Aretas Akers-Douglas, 1st Viscount Chilston

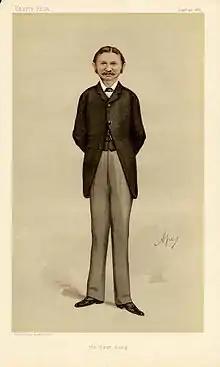
"The Kent Gang"As depicted by "Ape" (Carlo Pellegrini) in "Vanity Fair", 26 September 1885

In 1880, Akers-Douglas was elected as Conservative Member of Parliament for East Kent and held it until it was divided under the Redistribution of Seats Act 1885. In 1883, Akers-Douglas was appointed whip to the Conservatives, where he proved highly effective in keeping the back-benchers in line and working with the party leader Lord Salisbury.